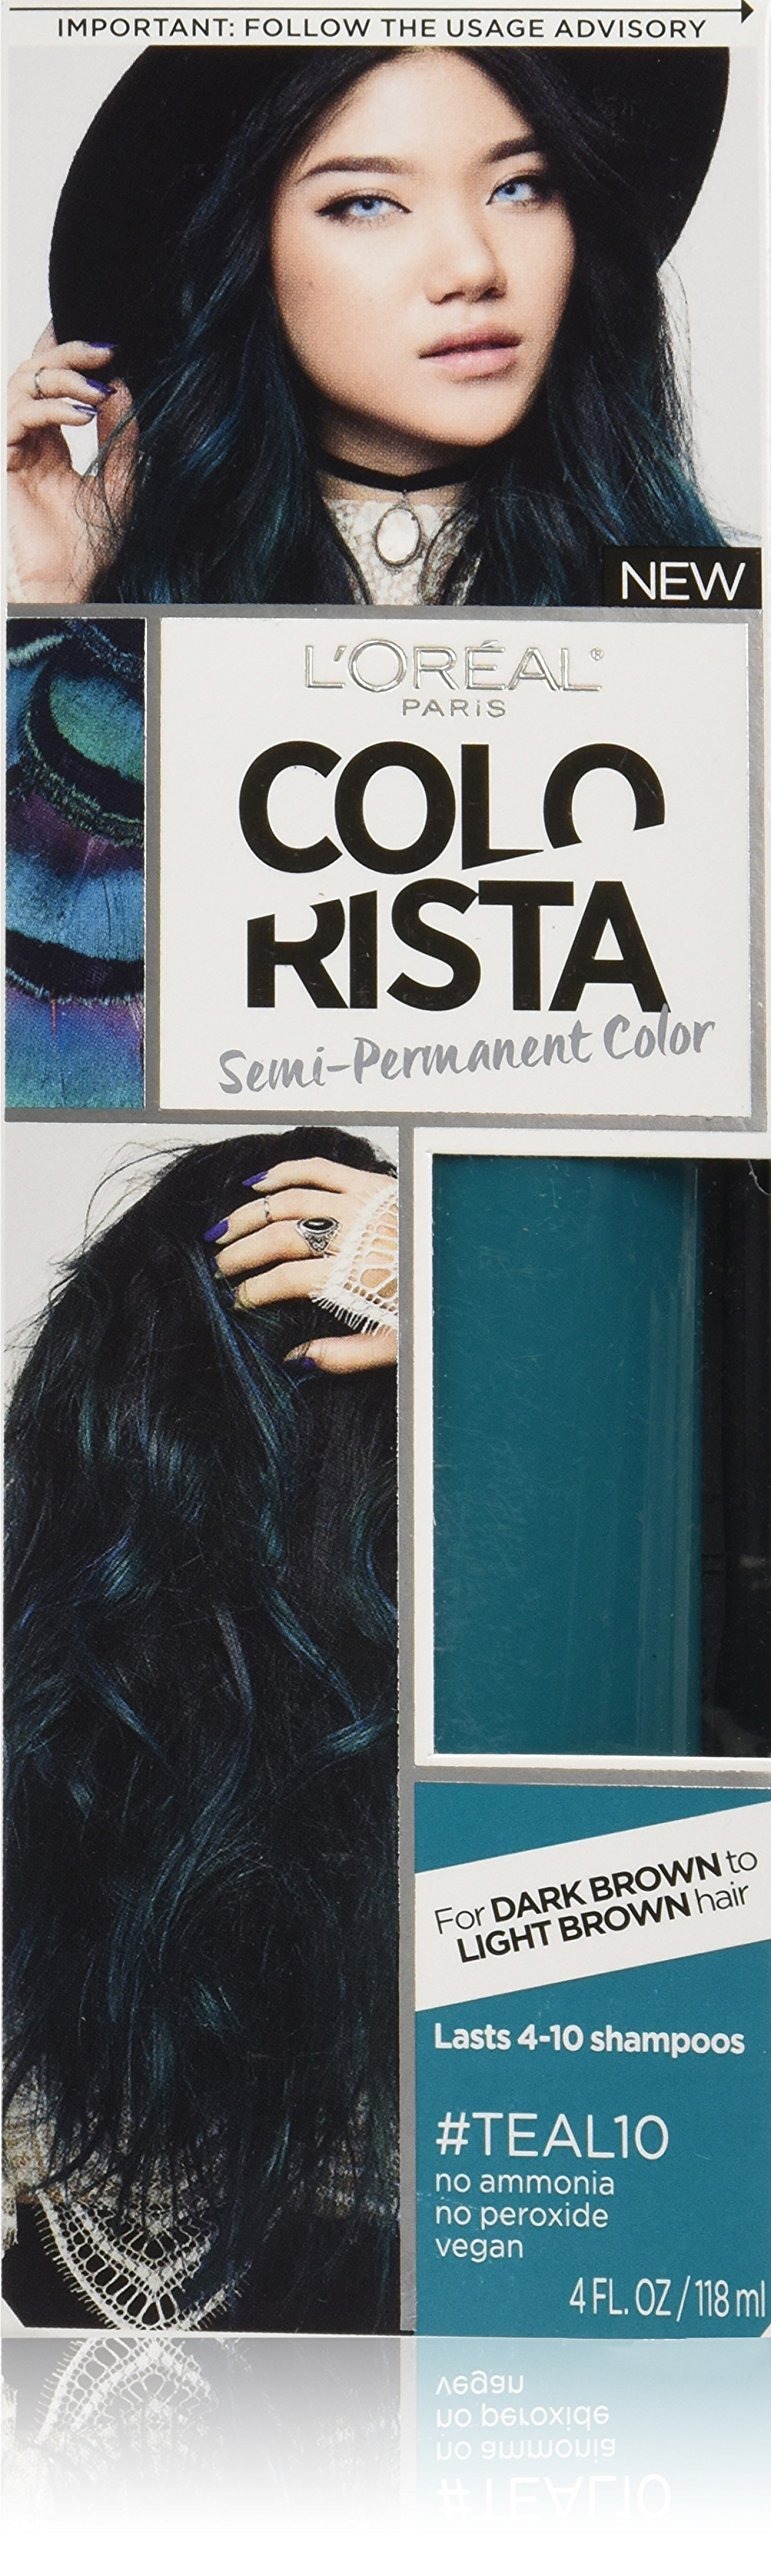
Item Name: L'Oreal Paris Colorista Semi-Permanent for Brunette Hair, #Teal
Bullet Point 1: For brunettes
Bullet Point 2: Semi permanent hair color created with pure direct dyes in a conditioning hair mask
Bullet Point 3: No bleach required
Bullet Point 4: No ammonia, no peroxide
Bullet Point 5: Vegan formula- no animal derived ingredients or byproducts
Value: 1.0
Unit: Count

Price: 11.075